Hurricane Bret

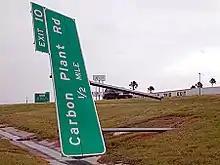
A sign on its side, blown down by high winds, for Exit 10 that reads "Carbon Plant Rd ½ mile". A building and another large, green exit sign can be seen in the background.

Upon making landfall, Bret produced a storm surge up to on Matagorda Island, Texas. Around Galveston, minor beach erosion was recorded due to large swells produced by the hurricane. Twelve new inlets were created on Padre Island, one of which was large enough to be mistaken as Mansfield Pass. Heavy precipitation, reaching in central Kenedy County, was confined to a small area. The lowest barometric pressure recorded overland was at the Brooks County Airport at 976 mbar (hPa). The Aransas River rapidly reached flood stage due to heavy rains and the Rio Grande produced minor flooding close to the Gulf of Mexico. In beaches near Corpus Christi, upwards of of sand was lost. About of cropland were destroyed by the storm.